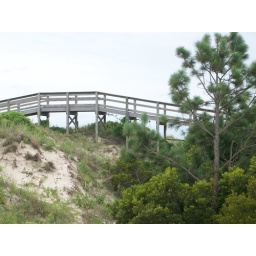
Every block that had a street leading to the beach had its own bridge over the plants and dune to get to the beach.